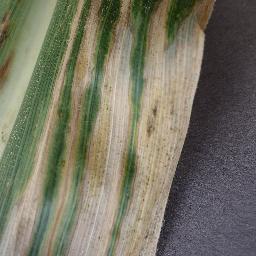
Label: Corn___Northern_Leaf_Blight